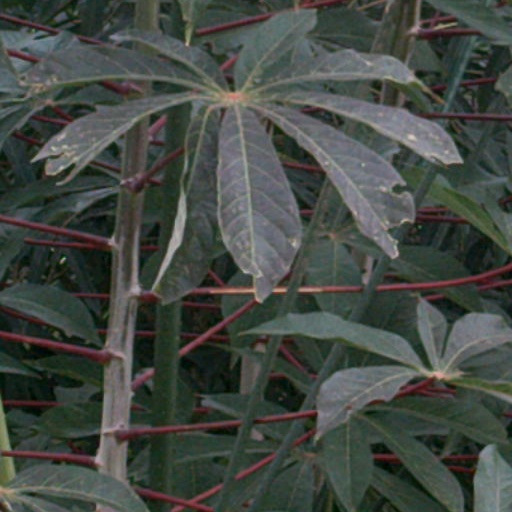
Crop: cassava